Rafael Parra

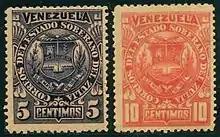
Stamp from Zulia commissioned by Parra

He unsuccessfully sought re-election in 1880, for which there were three candidates. The election campaigning was seen as violent. In 1891, he returned to the presidency, taking office on 25 January and touring the various districts of Zulia in July that year. During 1891, Parra also introduced a new postal system to Zulia and was involved in establishing the design of a stamp for Zulia; he decreed that the state would have its own stamp and system, but this had not been authorized by the Venezuelan government. Parra produced 50,000 stamps, which featured the new shield of state. These never left the Maracaibo customs office until 1896, when the new President of Zulia, Jesús Muñoz Tébar, paid the fiscal value of the stamps and had many sent to the Venezuelan army to be destroyed (they were technically illegal), also sending some to the personal collection of David Belloso Rossell.